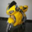
Label: motorcycle